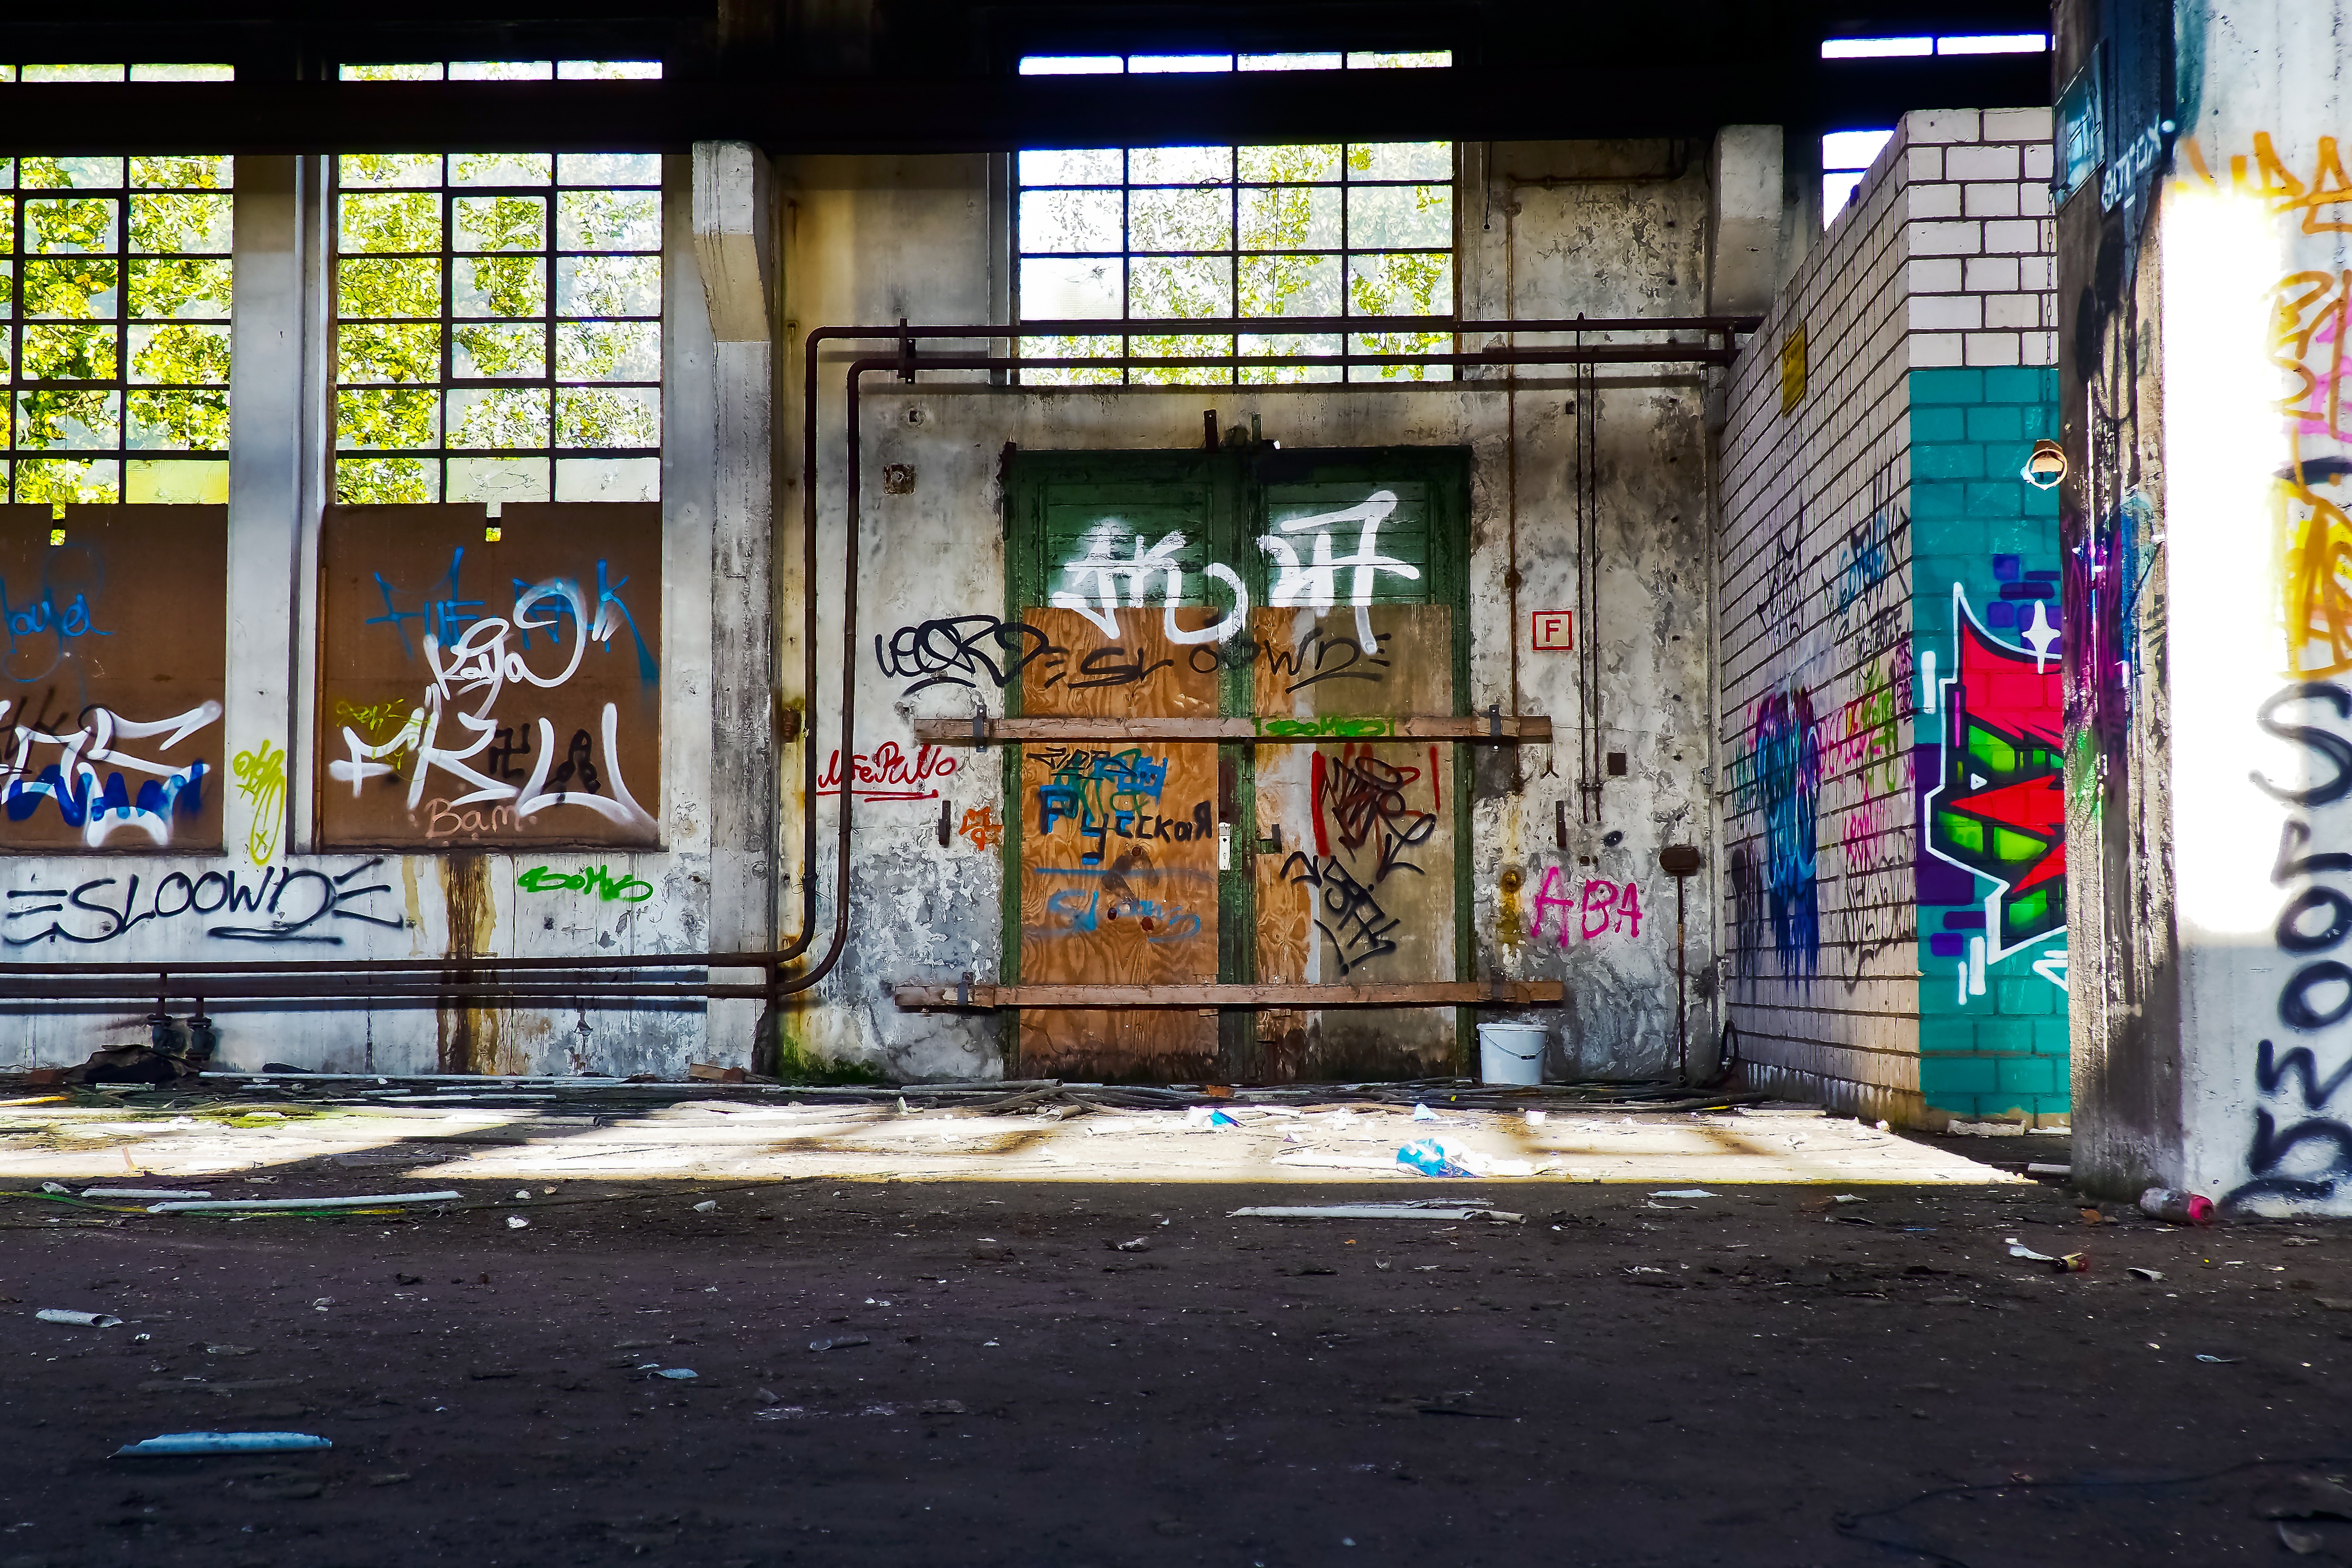
architecture, road, street, window, building, old, city, atmosphere, mystical, dark, pillar, hall, color, broken, factory, contrast, industry, decay, ruin, old building, graffiti, destroyed, street art, art, mysterious, transience, infrastructure, dilapidated, stock, weird, history, gloomy, destruction, mood, past, forget, transient, secret, leave, neighbourhood, wall painting, industrial plant, lost places, pforphoto, break up, industrial building, factory building, lapsed, old factory, ailing, industrial hall, old factory hall, run down, urban area